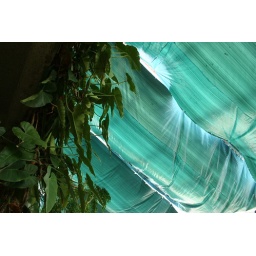
The Barbican Conservatory - glass roof under repair